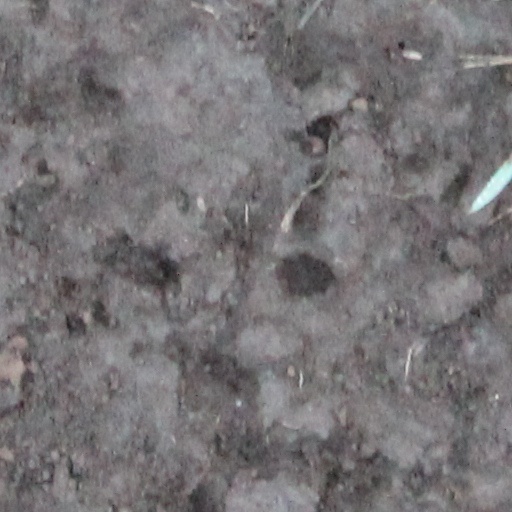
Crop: wheat